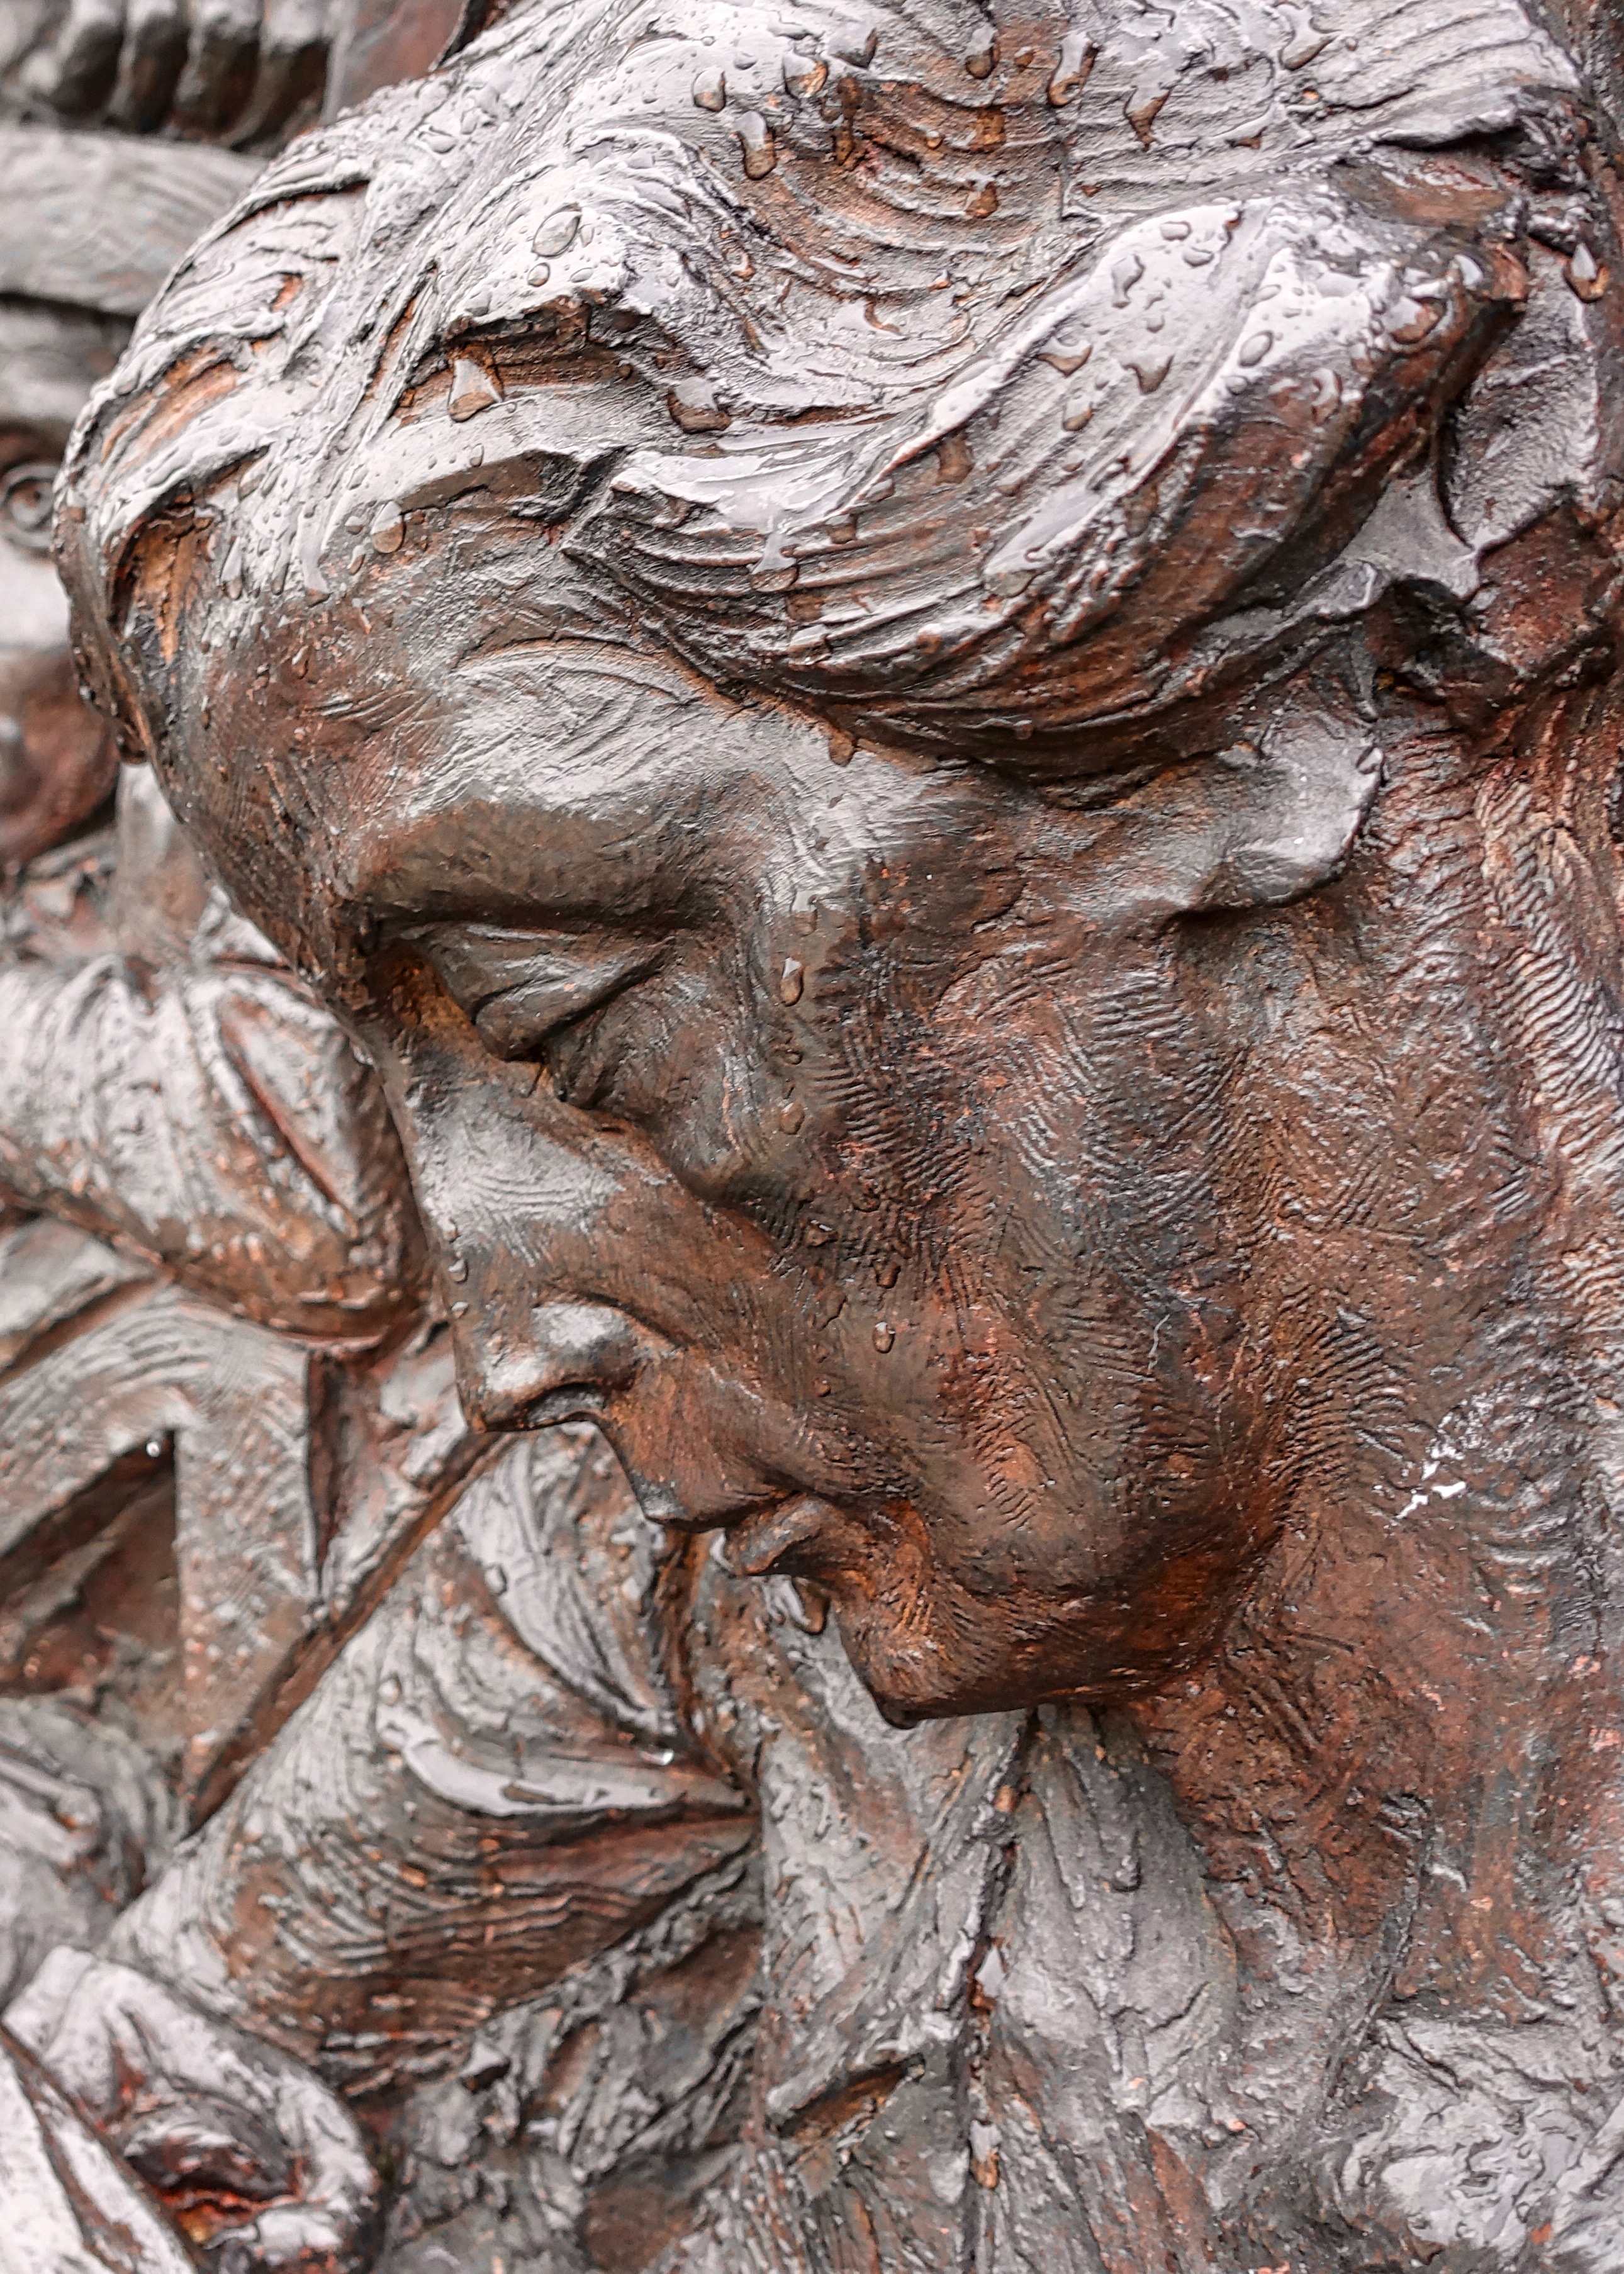
wood, monument, statue, artistic, face, sculpture, art, temple, expression, bronze, carving, relief, mythology, archaeological site, stone carving, ancient history